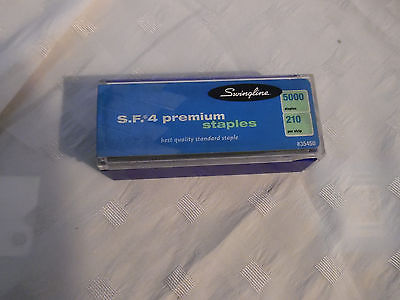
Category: stapler